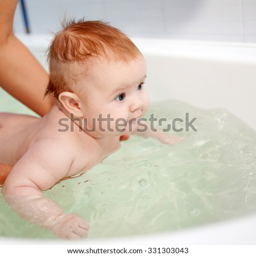
baby swimming in the bath